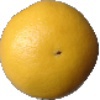
Label: white_grapefruit